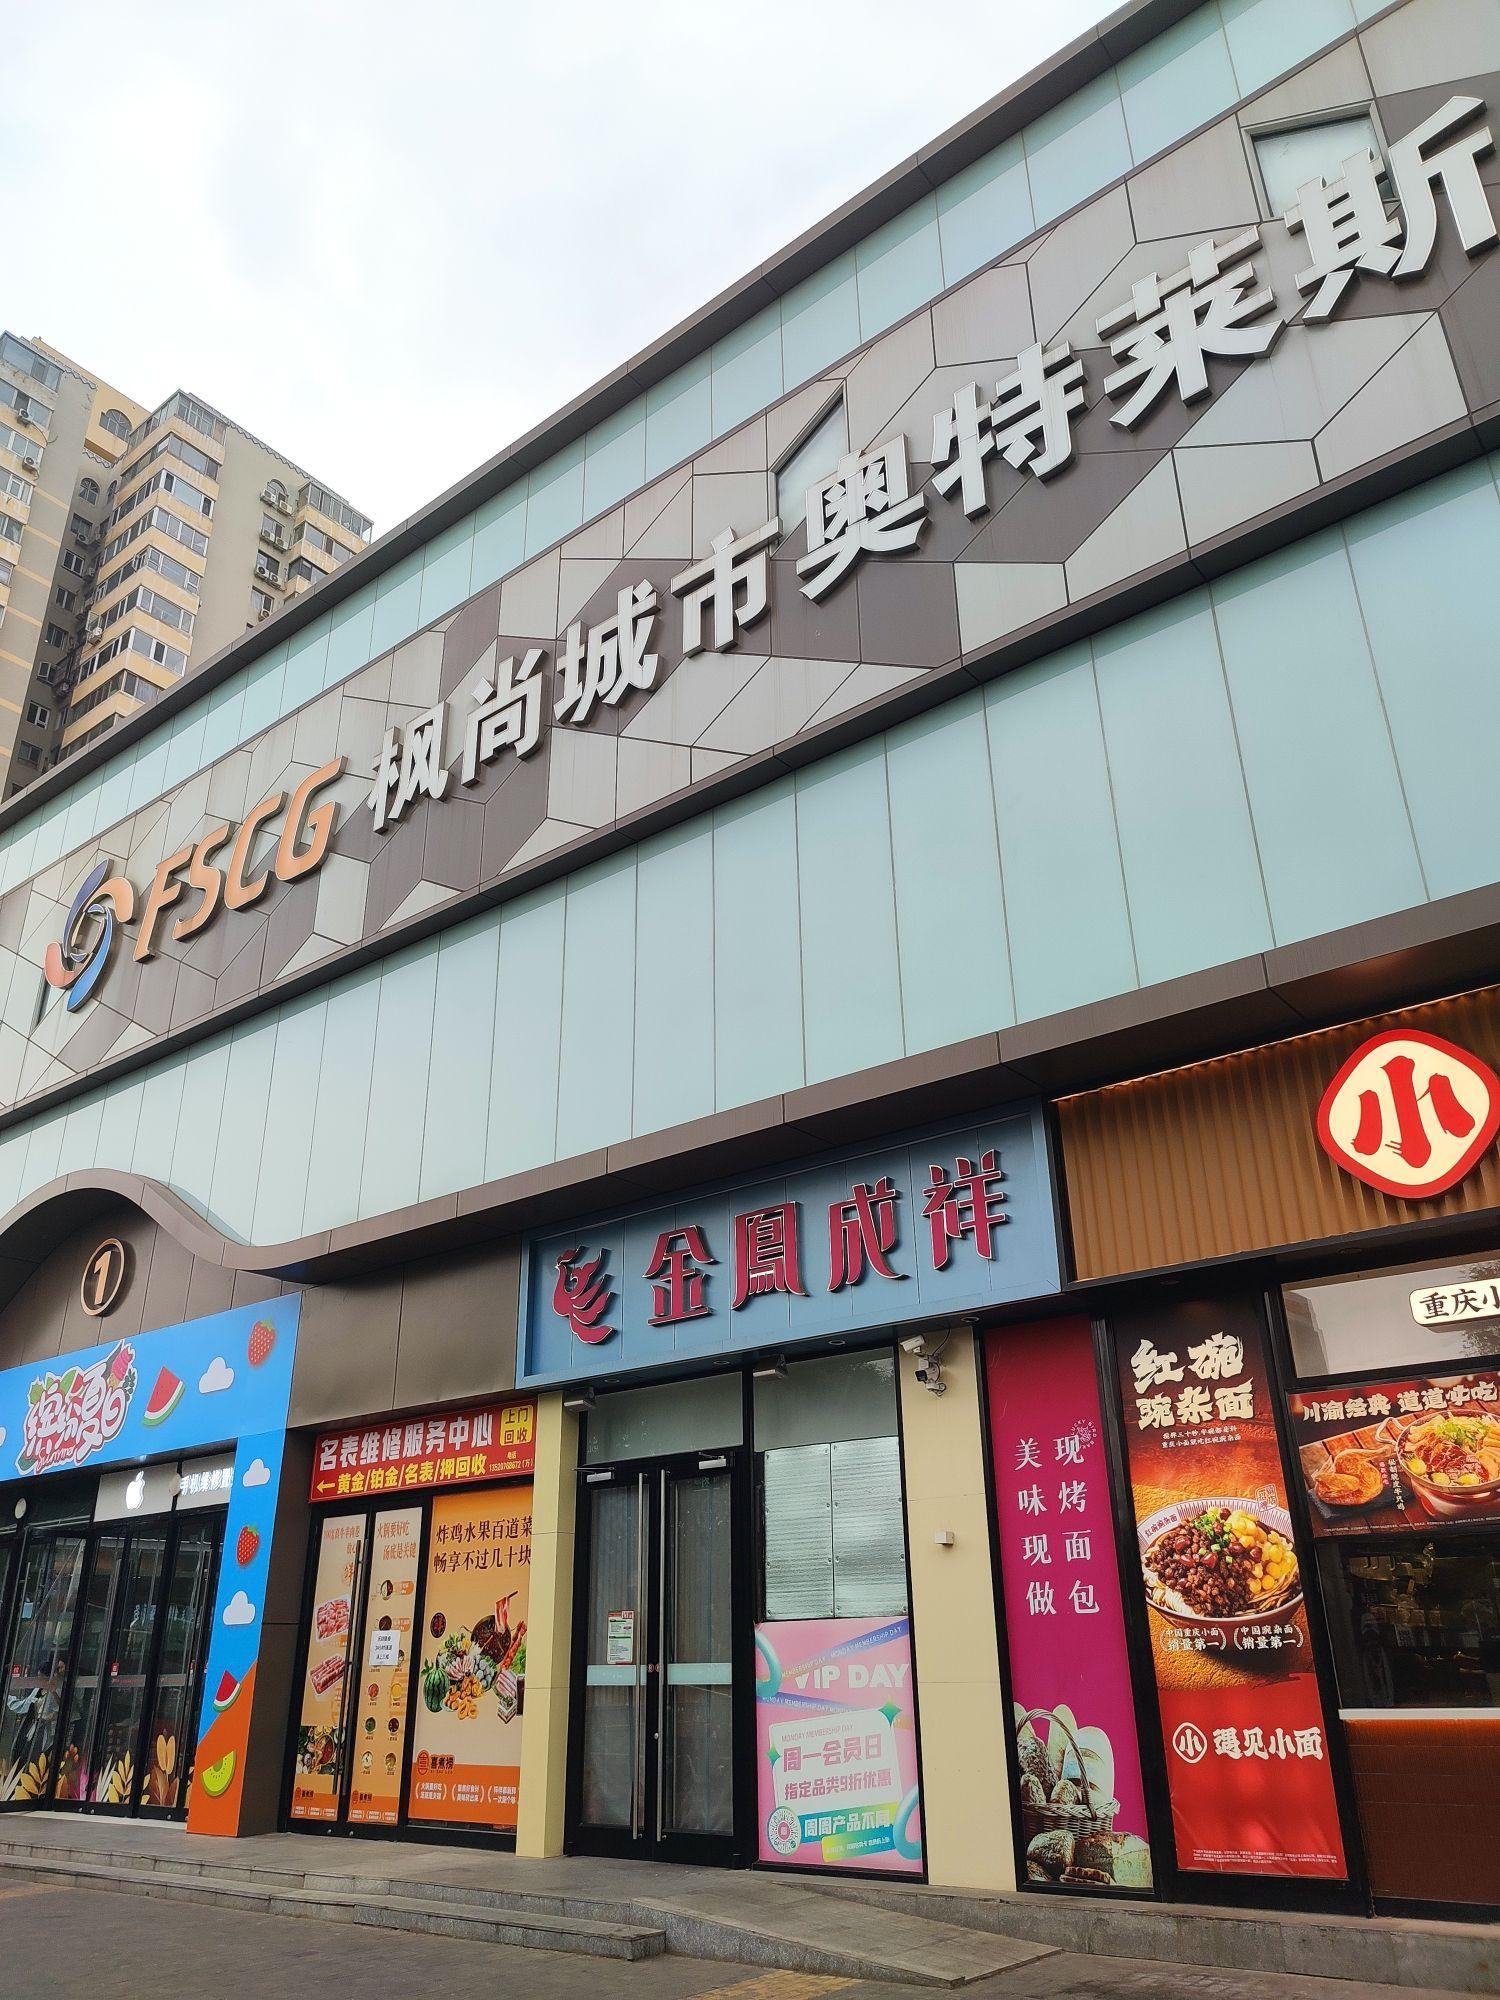
地标名称：枫尚奥特莱斯
所在城市：北京市·朝阳区